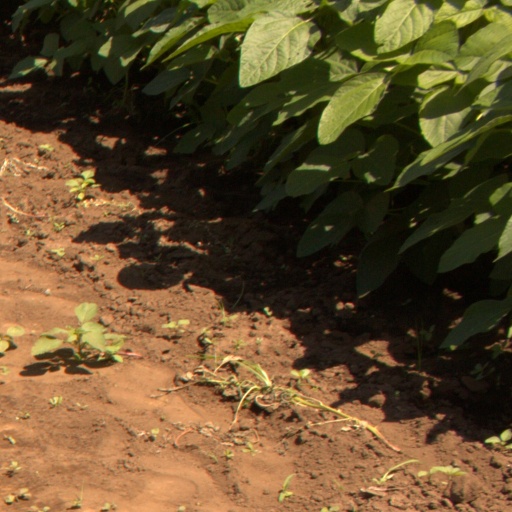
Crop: soybean